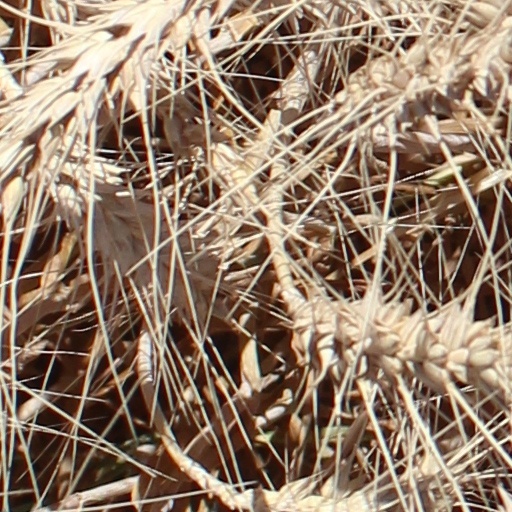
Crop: wheat